51st Battalion, Far North Queensland Regiment

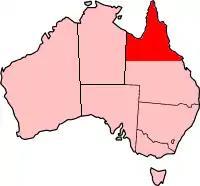
Area of Operations

In 1941, following Japan's entrance into the war, the battalion was mobilised for war and placed on full-time duty with the task of defending the area between Port Douglas and Gordonvale. Later they were sent to Townsville, where they experienced Japanese air raids, before being sent to Cairns as preparations were made to deploy the battalion overseas. In 1943, however, a manpower shortage had developed within the Australian economy as a result of an overmobilisation of the military. Subsequently, the government released a large number of rural workers from their full-time military commitment and decided to disband or amalgamate a number of Militia units. As a result, the 51st Battalion was forced to amalgamate with the 31st Battalion, Kennedy Regiment on 12 April 1943.